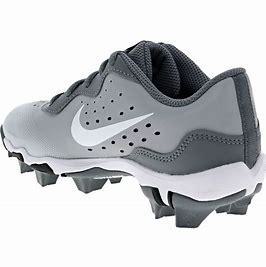
Brand: Nike
Model: Alpha Huarache 4 Keystone